Lone Survivor

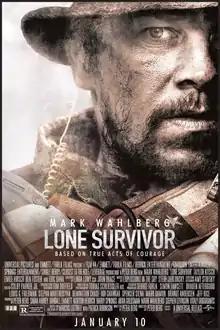
Theatrical release poster

Lone Survivor is a 2013 American action war drama film based on the 2007 nonfiction book by Marcus Luttrell with Patrick Robinson. Set during the war in Afghanistan, it dramatizes the unsuccessful United States Navy SEALs counter-insurgent mission Operation Red Wings, during which a four-man SEAL reconnaissance and surveillance team was given the task of tracking down the Taliban leader Ahmad Shah. The film was written and directed by Peter Berg, and stars Mark Wahlberg, Taylor Kitsch, Emile Hirsch, Ben Foster, and Eric Bana.